Keita Takahashi

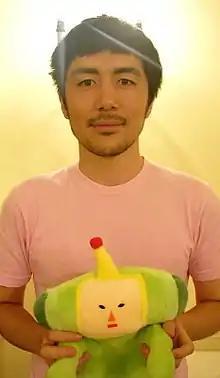
Takahashi in 2005

is a Japanese game developer and artist. He is best known for creating the "Katamari" game franchise and working as director and lead designer on "Katamari Damacy" as well as its sequel, "We Love Katamari". The original game was a surprise hit and soon garnered a cult following. After leaving Namco, Takahashi co-founded the indie game studio Uvula in 2010 with his wife Asuka Sakai.